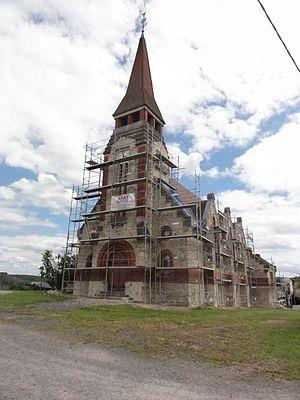
Gondrexon (M-et-M) église en restauration 2016
Gondrexon est une commune française située dans le département de Meurthe-et-Moselle en région Grand Est.